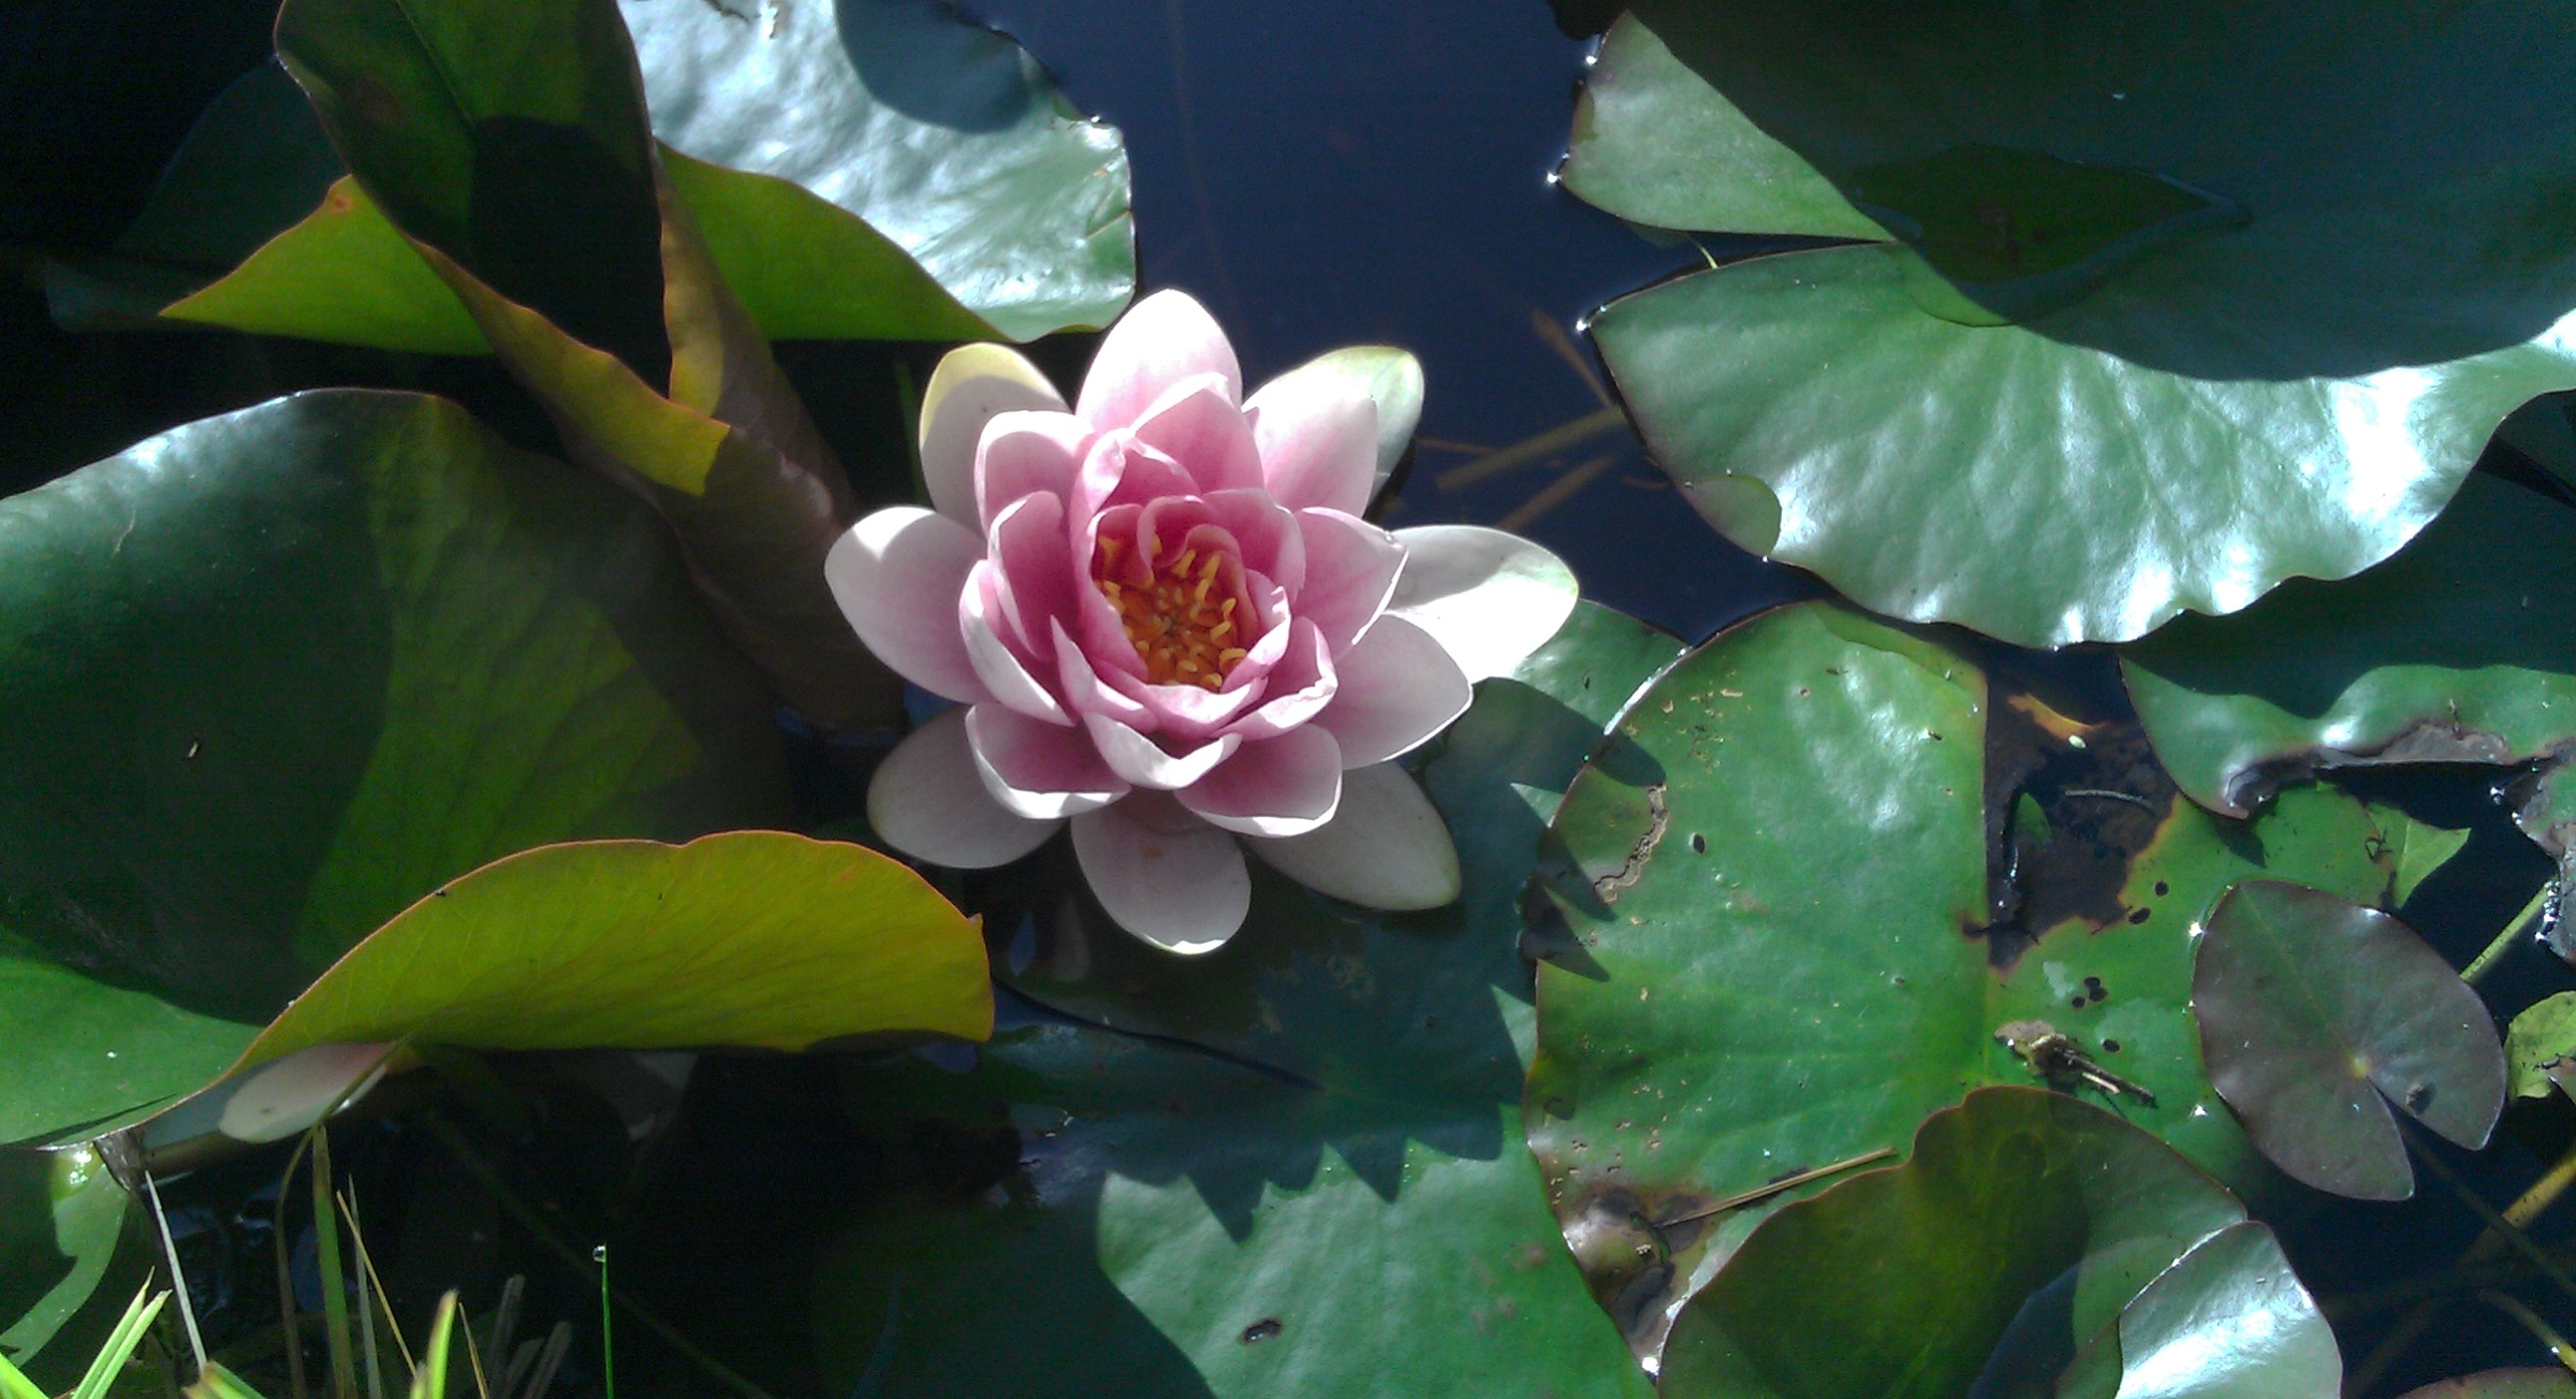
nature, blossom, plant, leaf, flower, petal, bloom, pond, green, botany, pink, sacred lotus, aquatic plant, flora, water lily, leaves, lotus, nuphar, flowering plant, lake rosengew chs, land plant, lotus family, proteales